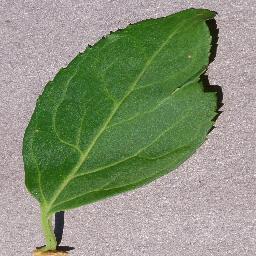
Label: Cherry___healthy